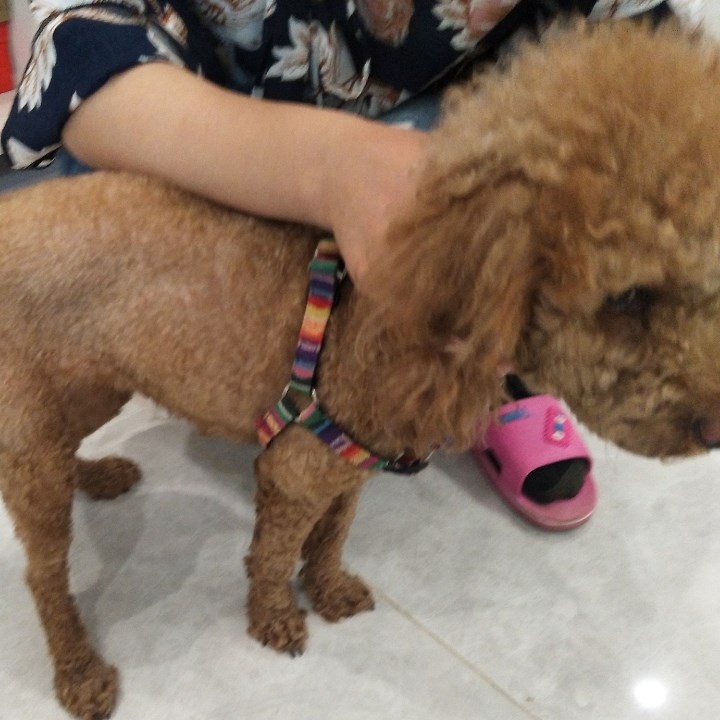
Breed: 2925-n000114-toy_poodle